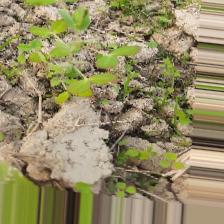
Label: Lentil Rust